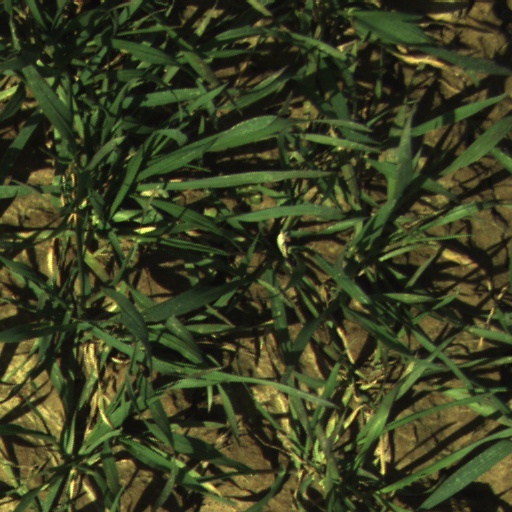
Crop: wheat